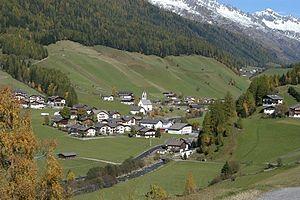
Predoi est une commune italienne d'environ 550 habitants située dans la province autonome de Bolzano dans la région du Trentin-Haut-Adige dans le nord-est de l'Italie. Il s’agit de la commune la plus septentrionale de tout le territoire italien.